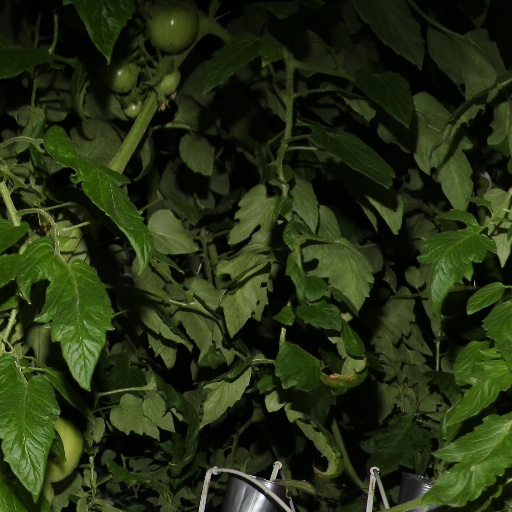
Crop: tomato